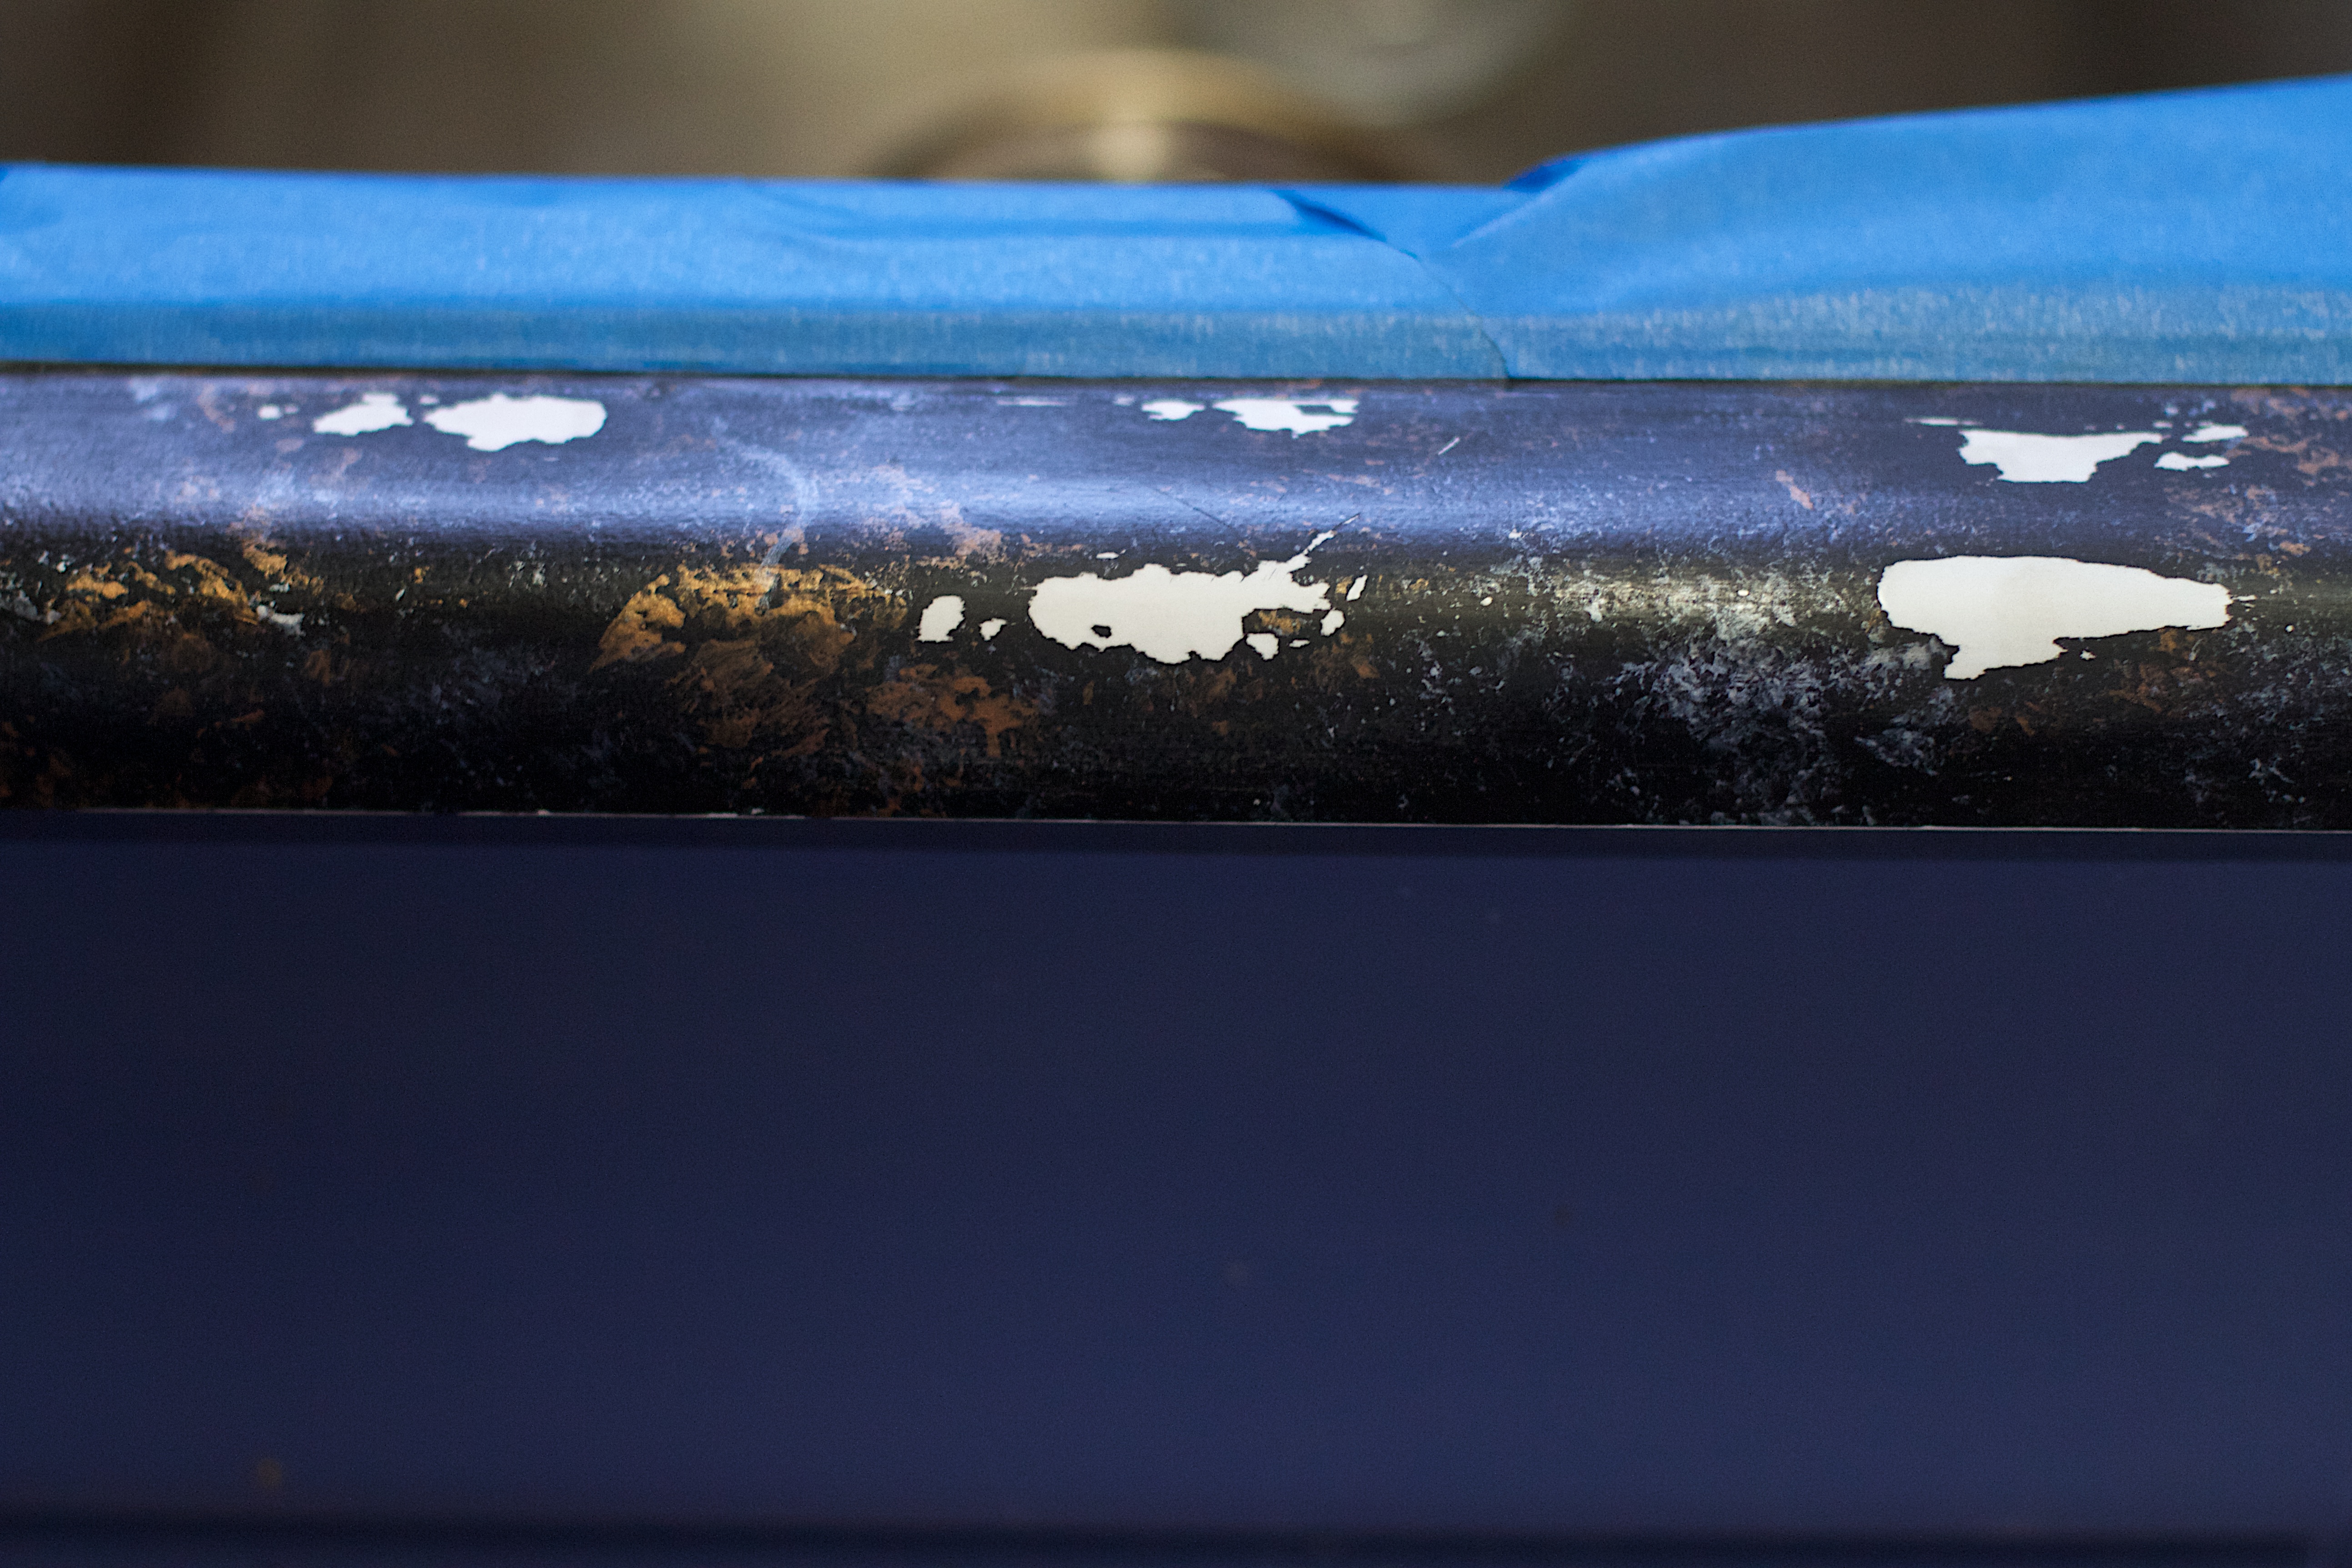
wing, color, blue, weapon, atmosphere of earth